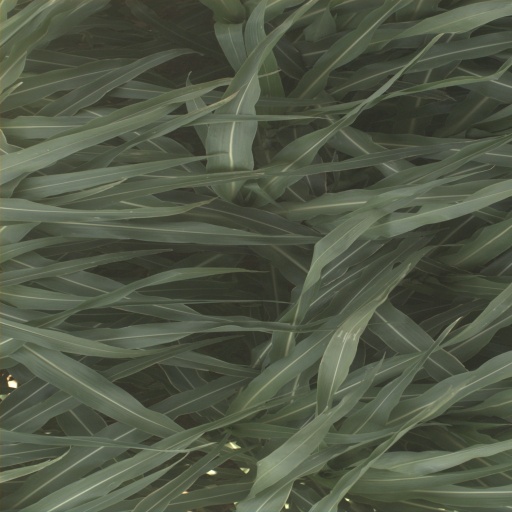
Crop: sorghum